The Judas Pair

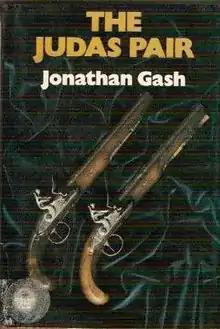
First edition cover

The Judas Pair is a crime novel by Jonathan Gash. It is the first book in the Lovejoy series. The story was first published in 1977 and won a John Creasey Award.